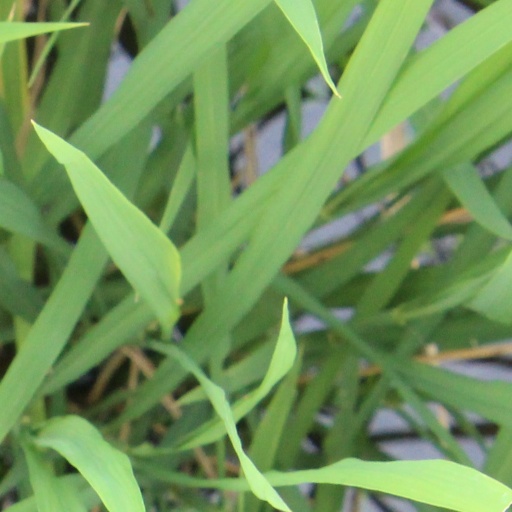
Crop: rice